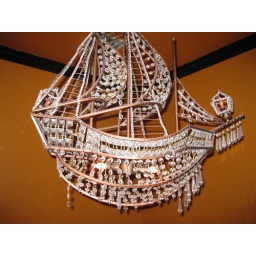
world's coolest pirate ship crystal chandelier... in a bar bathroom